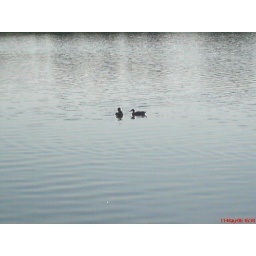
Some ducks swimming in the lake